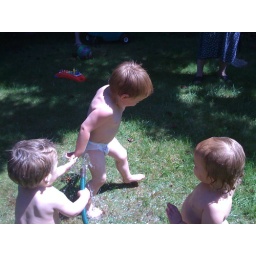
Three babies playin in the water after eating messy cake.